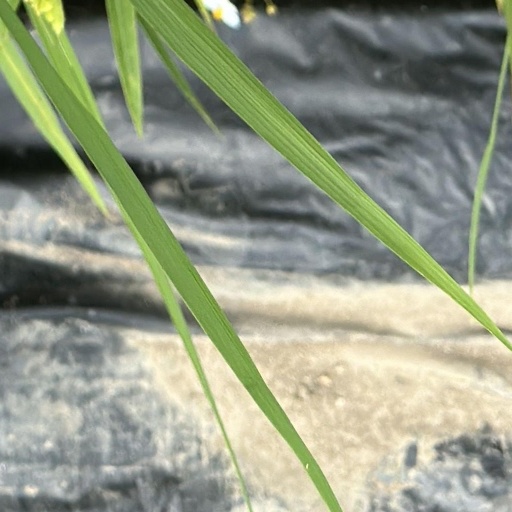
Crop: rice